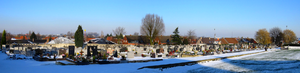
Le cimetière de Luingne en 2009.